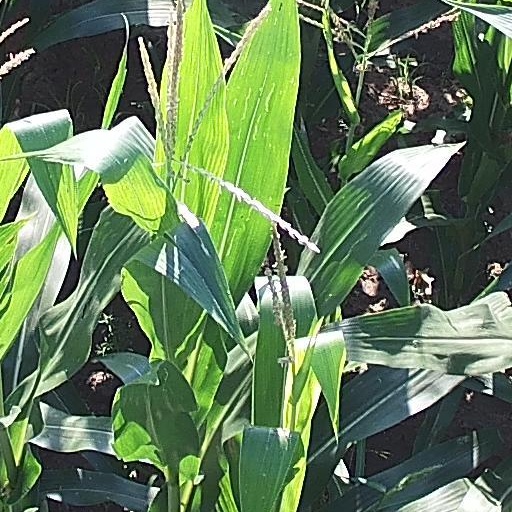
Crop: maize; corn